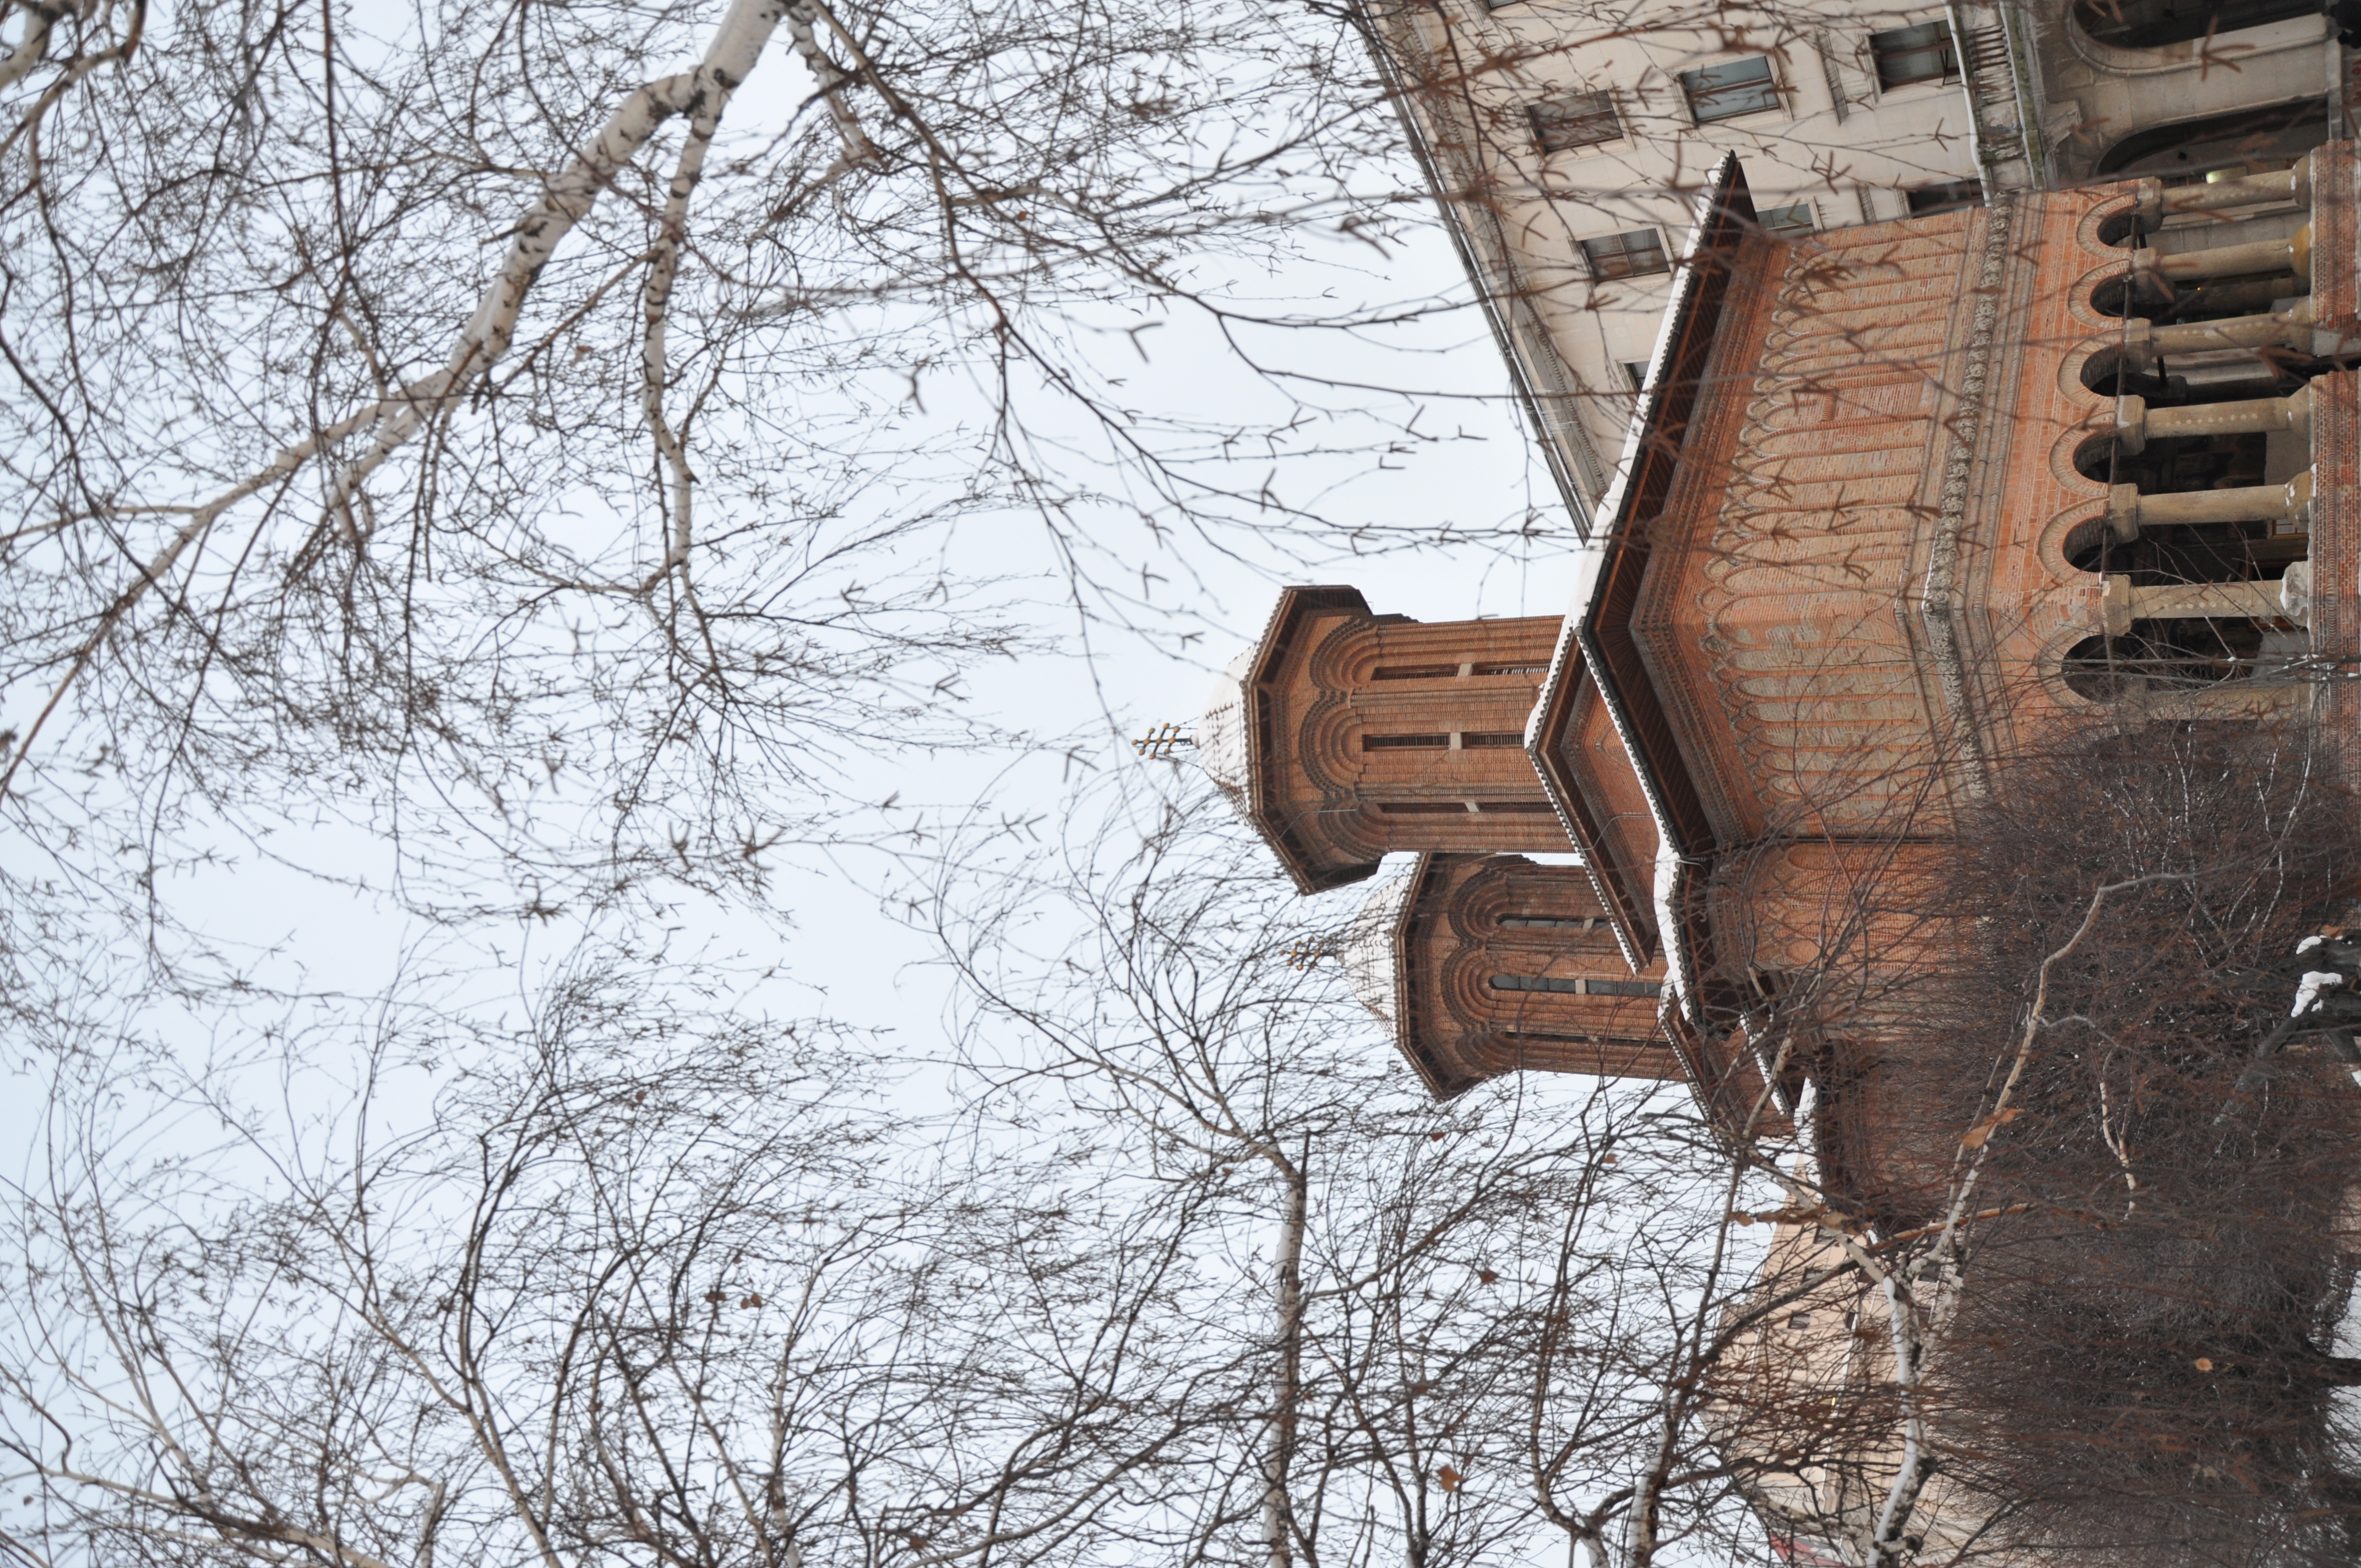
tree, snow, winter, architecture, photography, building, monument, photo, religion, church, christian, place of worship, photos, religious, free, cool image, de, churches, fotografie, christianity, romana, style, orthodox, eastern, romania, bucharest, bor, biserica, arhitectura, orthodoxy, romanian, ortodoxa, patrimoniu, ortodoxia, ortodoxie, cretinism, cretin, ecclesiastical, bisericeasc, cladire, edificiu, bucuresti, brancovenesc, cretulescu, kretzulescu, kretulescu, cretzulescu, lmibiima19855, creulescu